Norman Barrett (ringmaster)

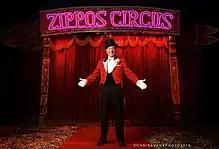
Barrett at Zippos Circus in 2013

Norman Barrett (born 20 December 1935) is a veteran British circus ringmaster who made many appearances on television, notably with Charlie Cairoli in the children's television series "Right Charlie".